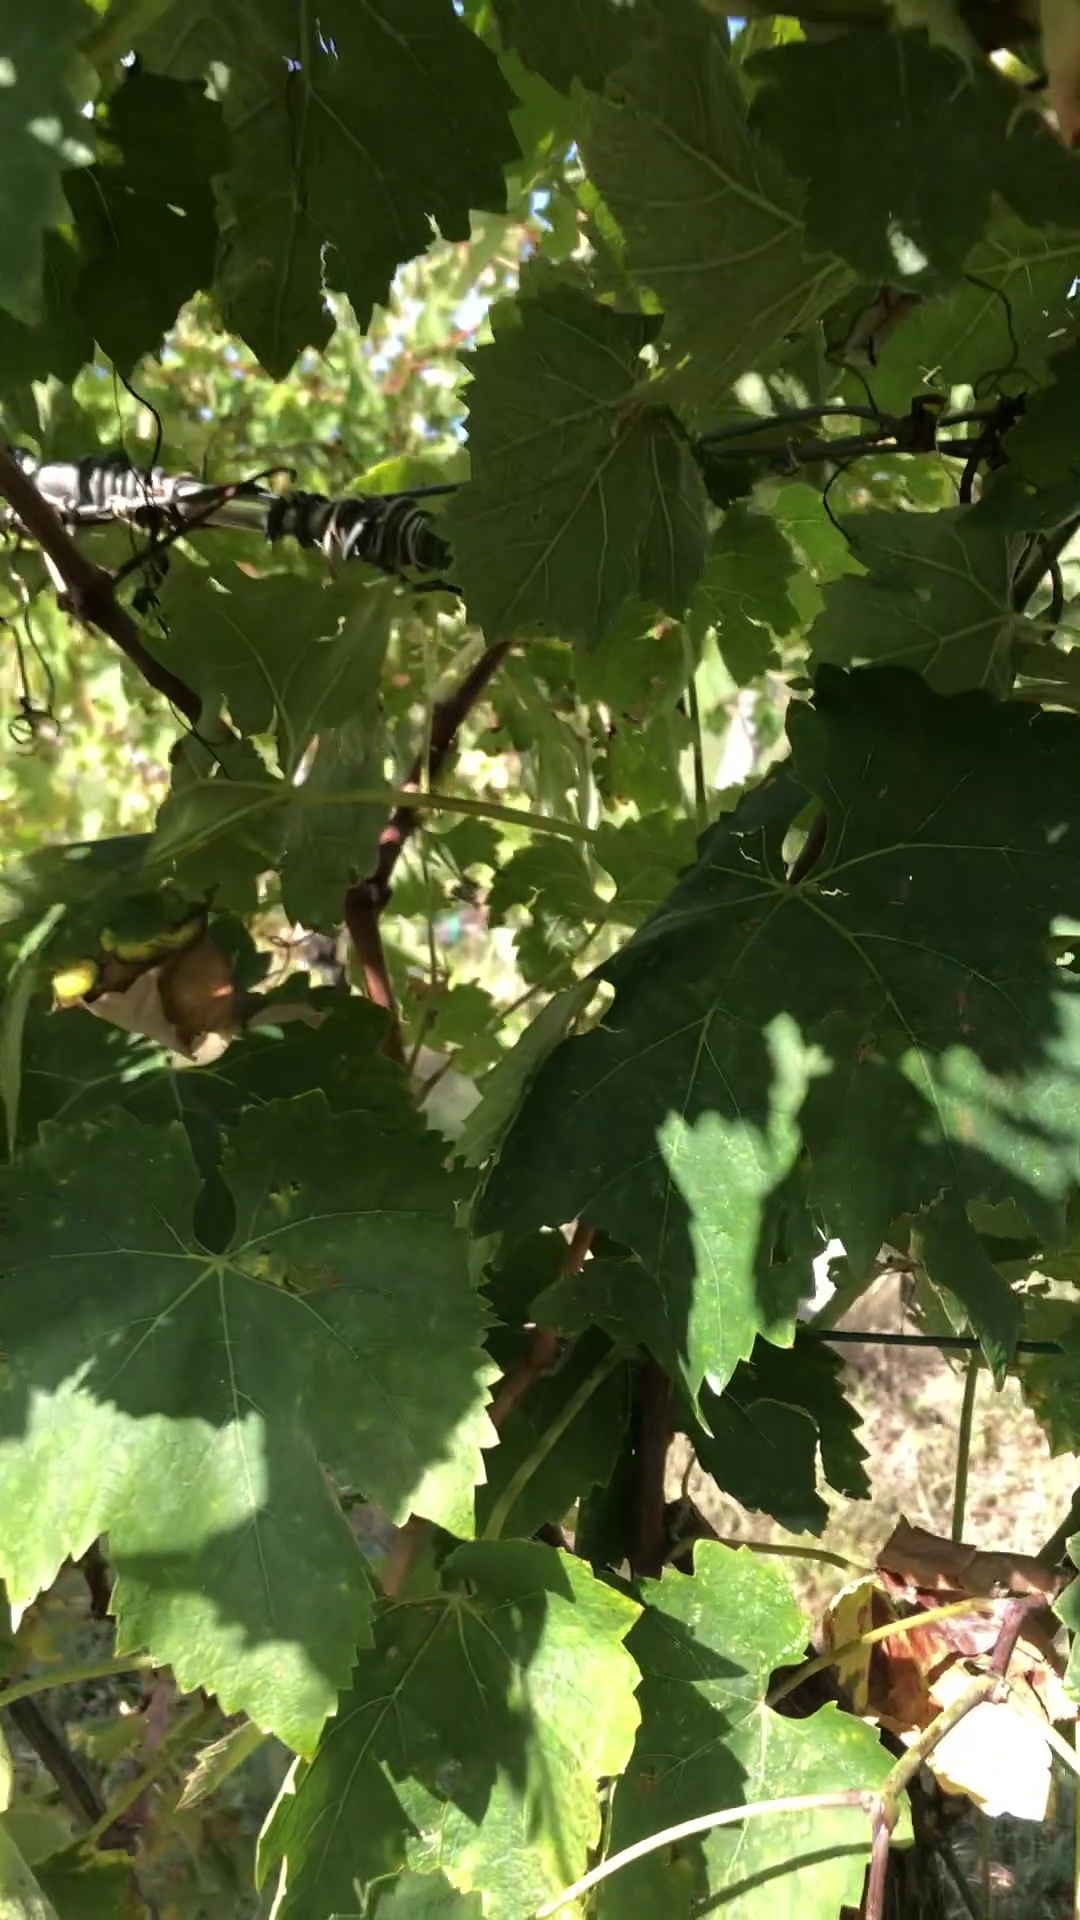
Label: healthy